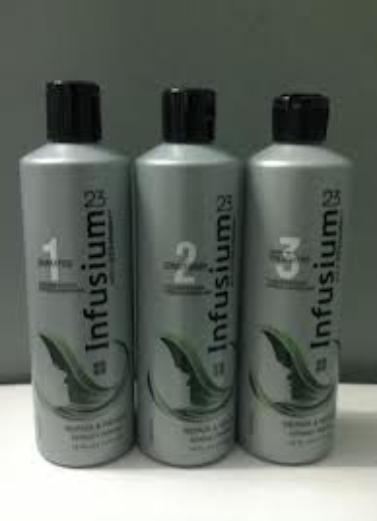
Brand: Infusium 23
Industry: Necessities